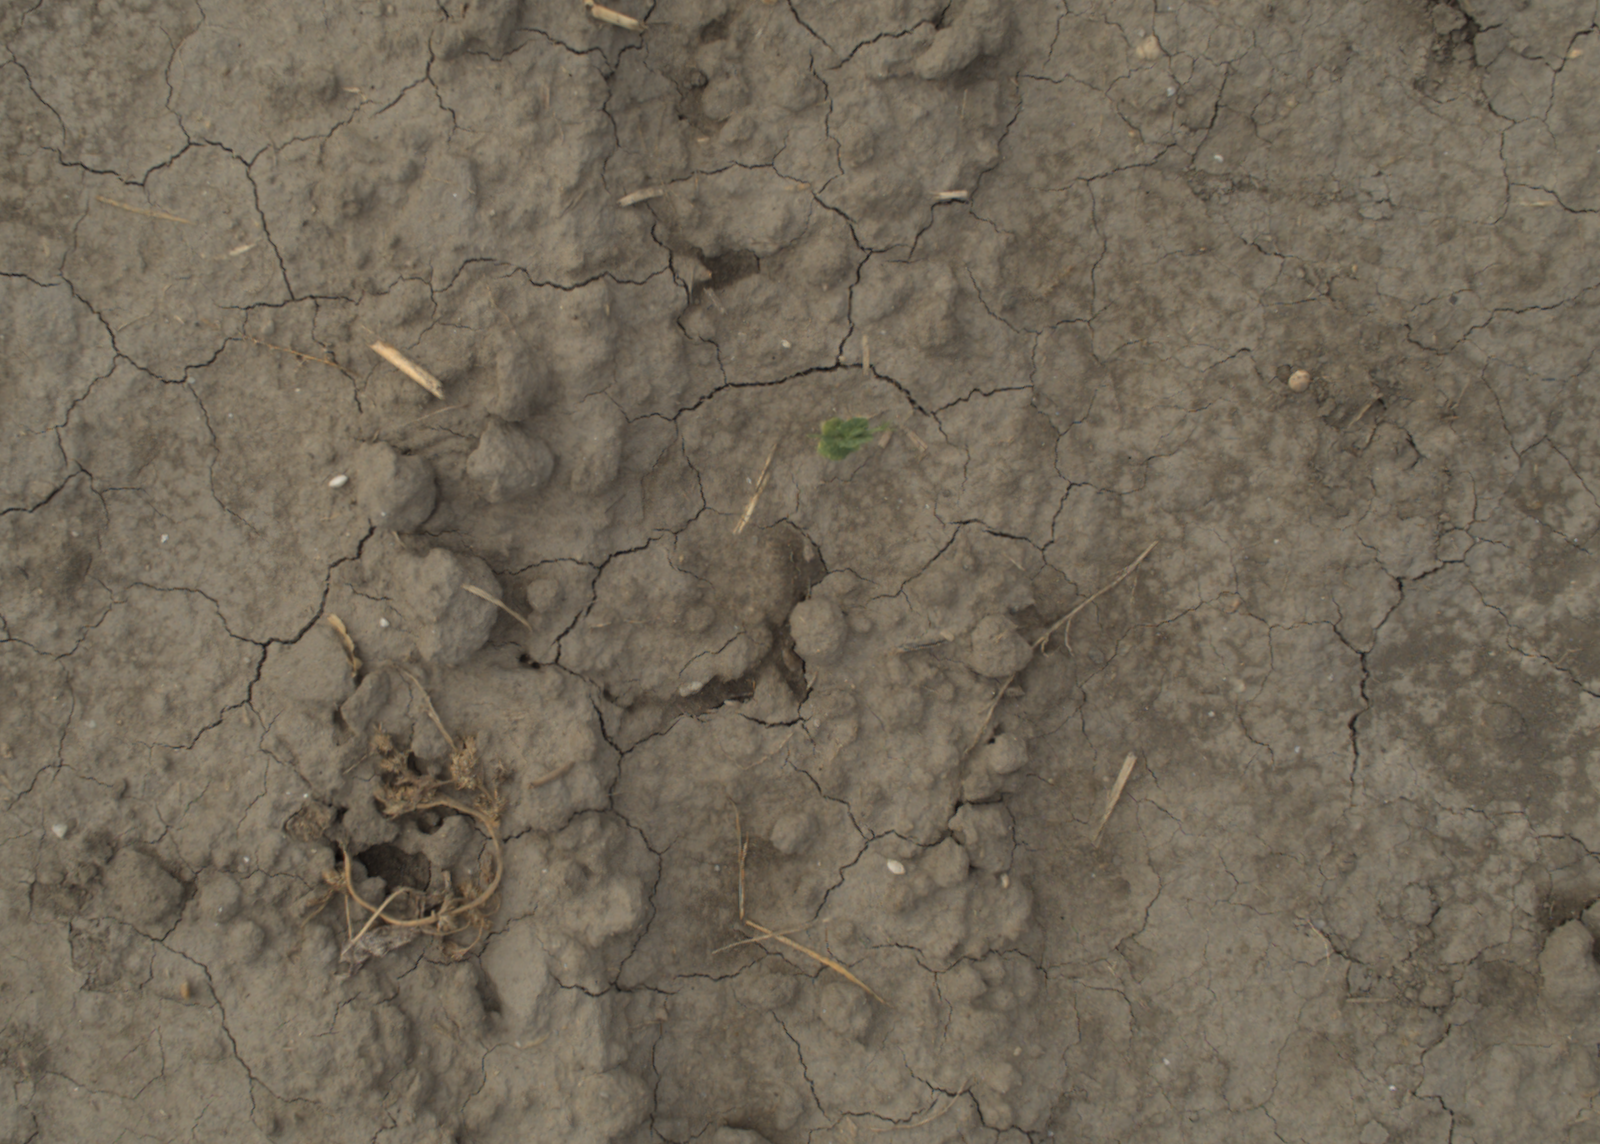
Capture date: 21.09.2021 10:49:22
Weather: mixed
Wind: light
Seeding date: 02.09.2021
Plant canopy height (mm): 962